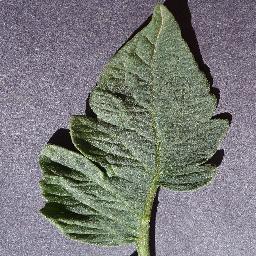
Label: Tomato___healthy